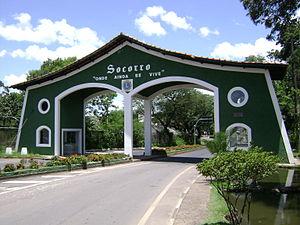
Socorro est une municipalité brésilienne de l'État de São Paulo et la Microrégion d'Amparo.